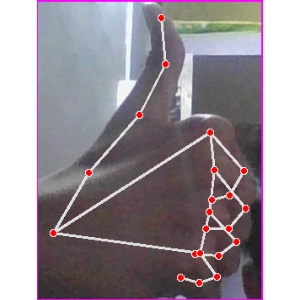
अक्षर: थ